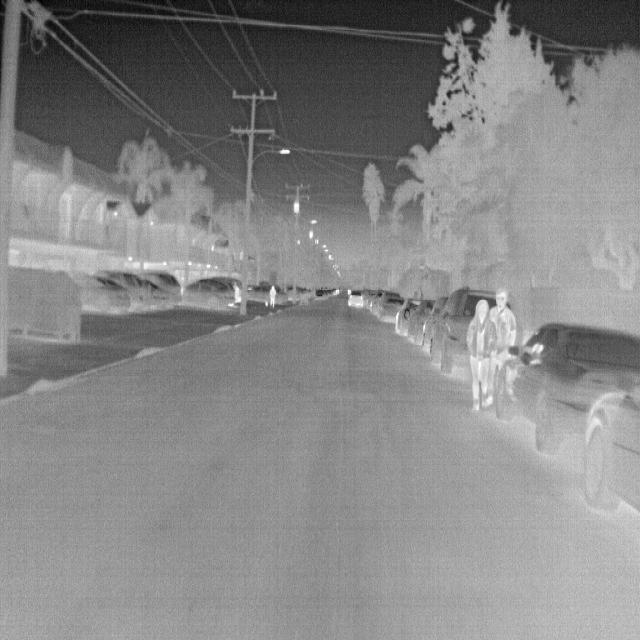
Detected objects:
label: person
label: person